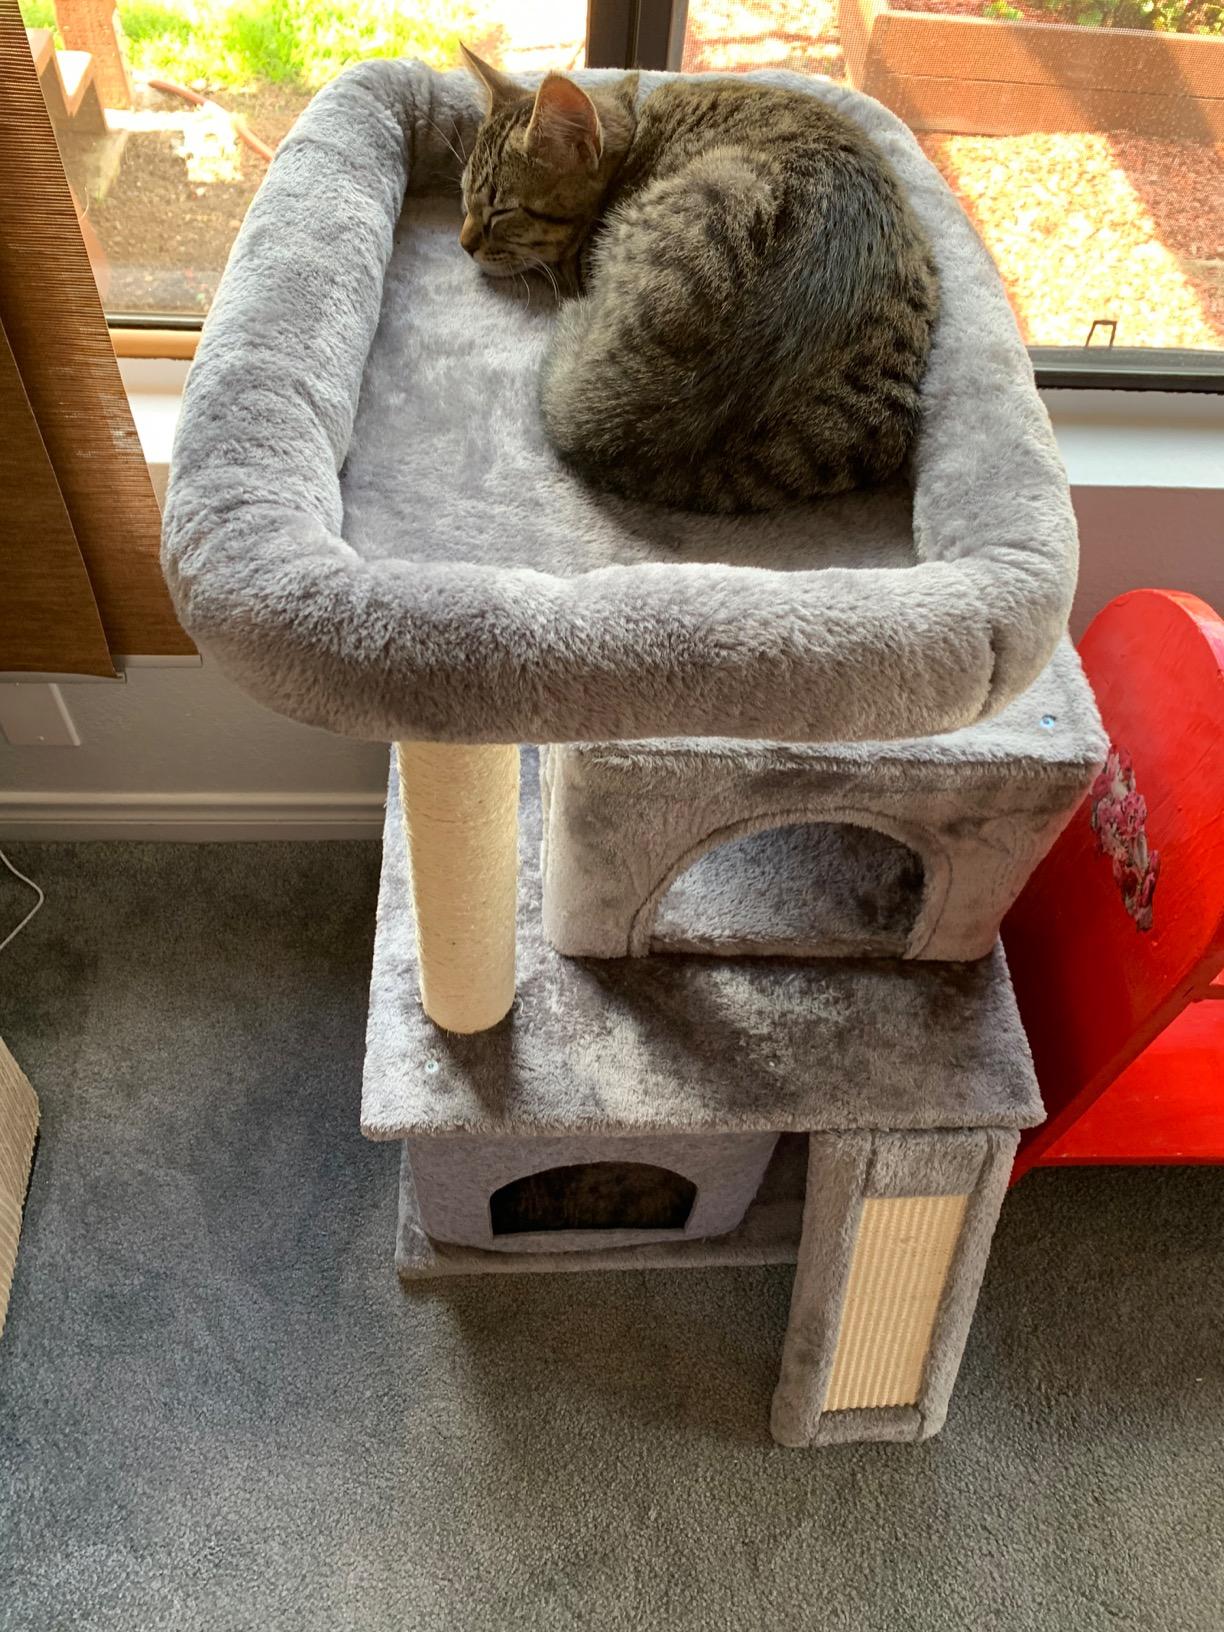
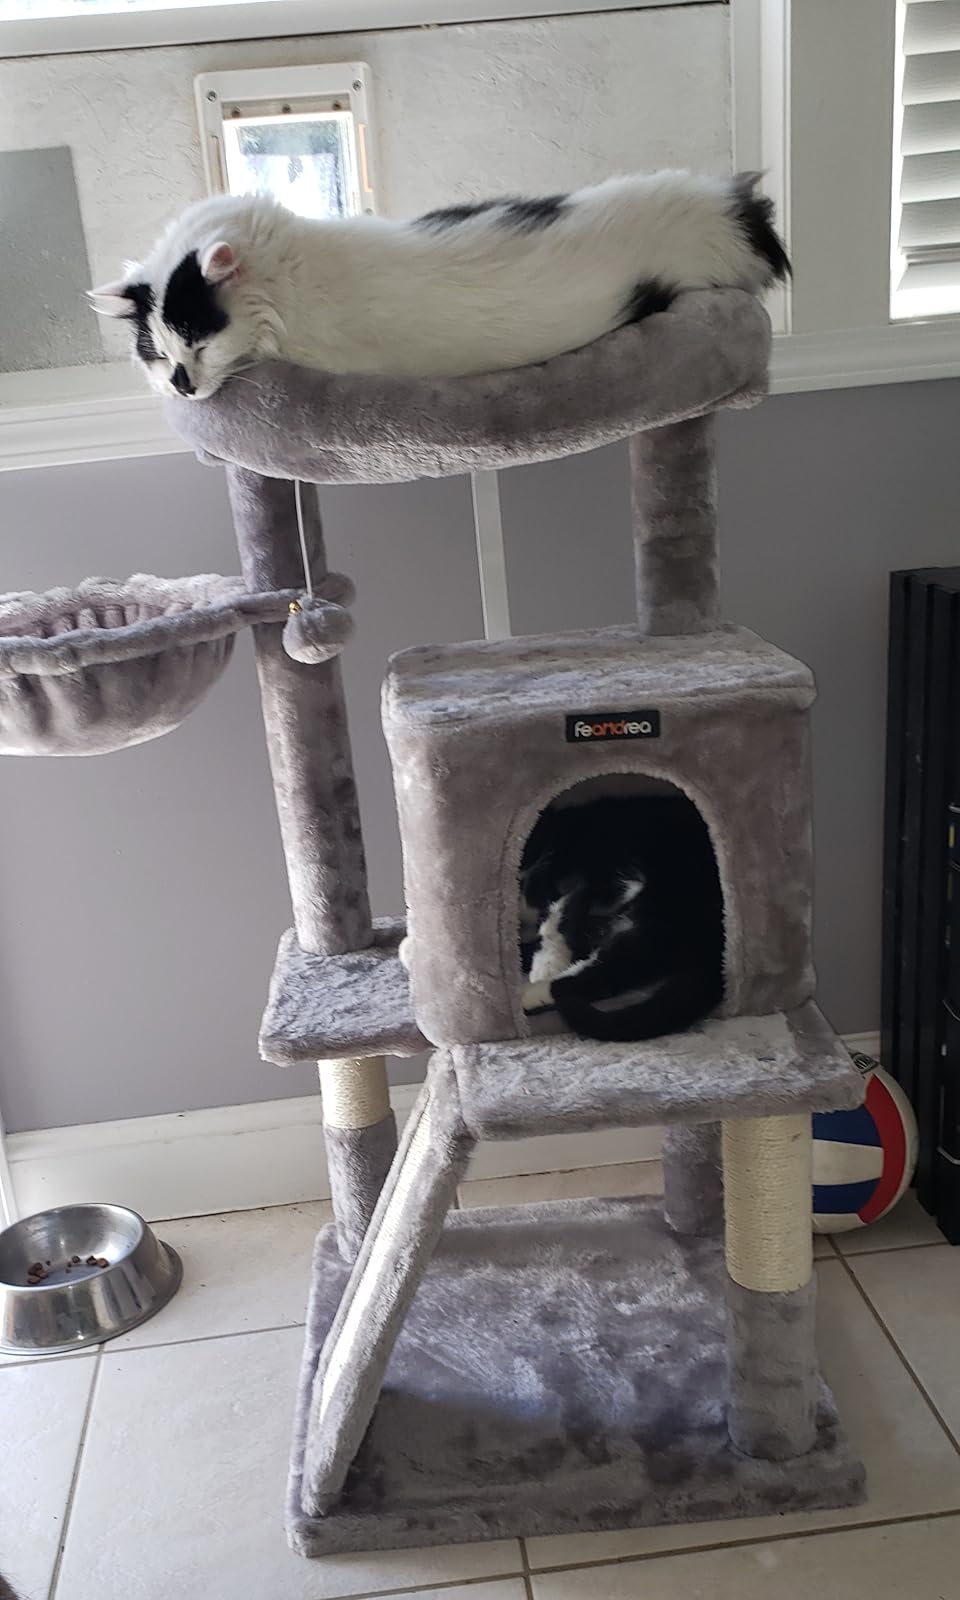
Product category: items_cat tree
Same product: no